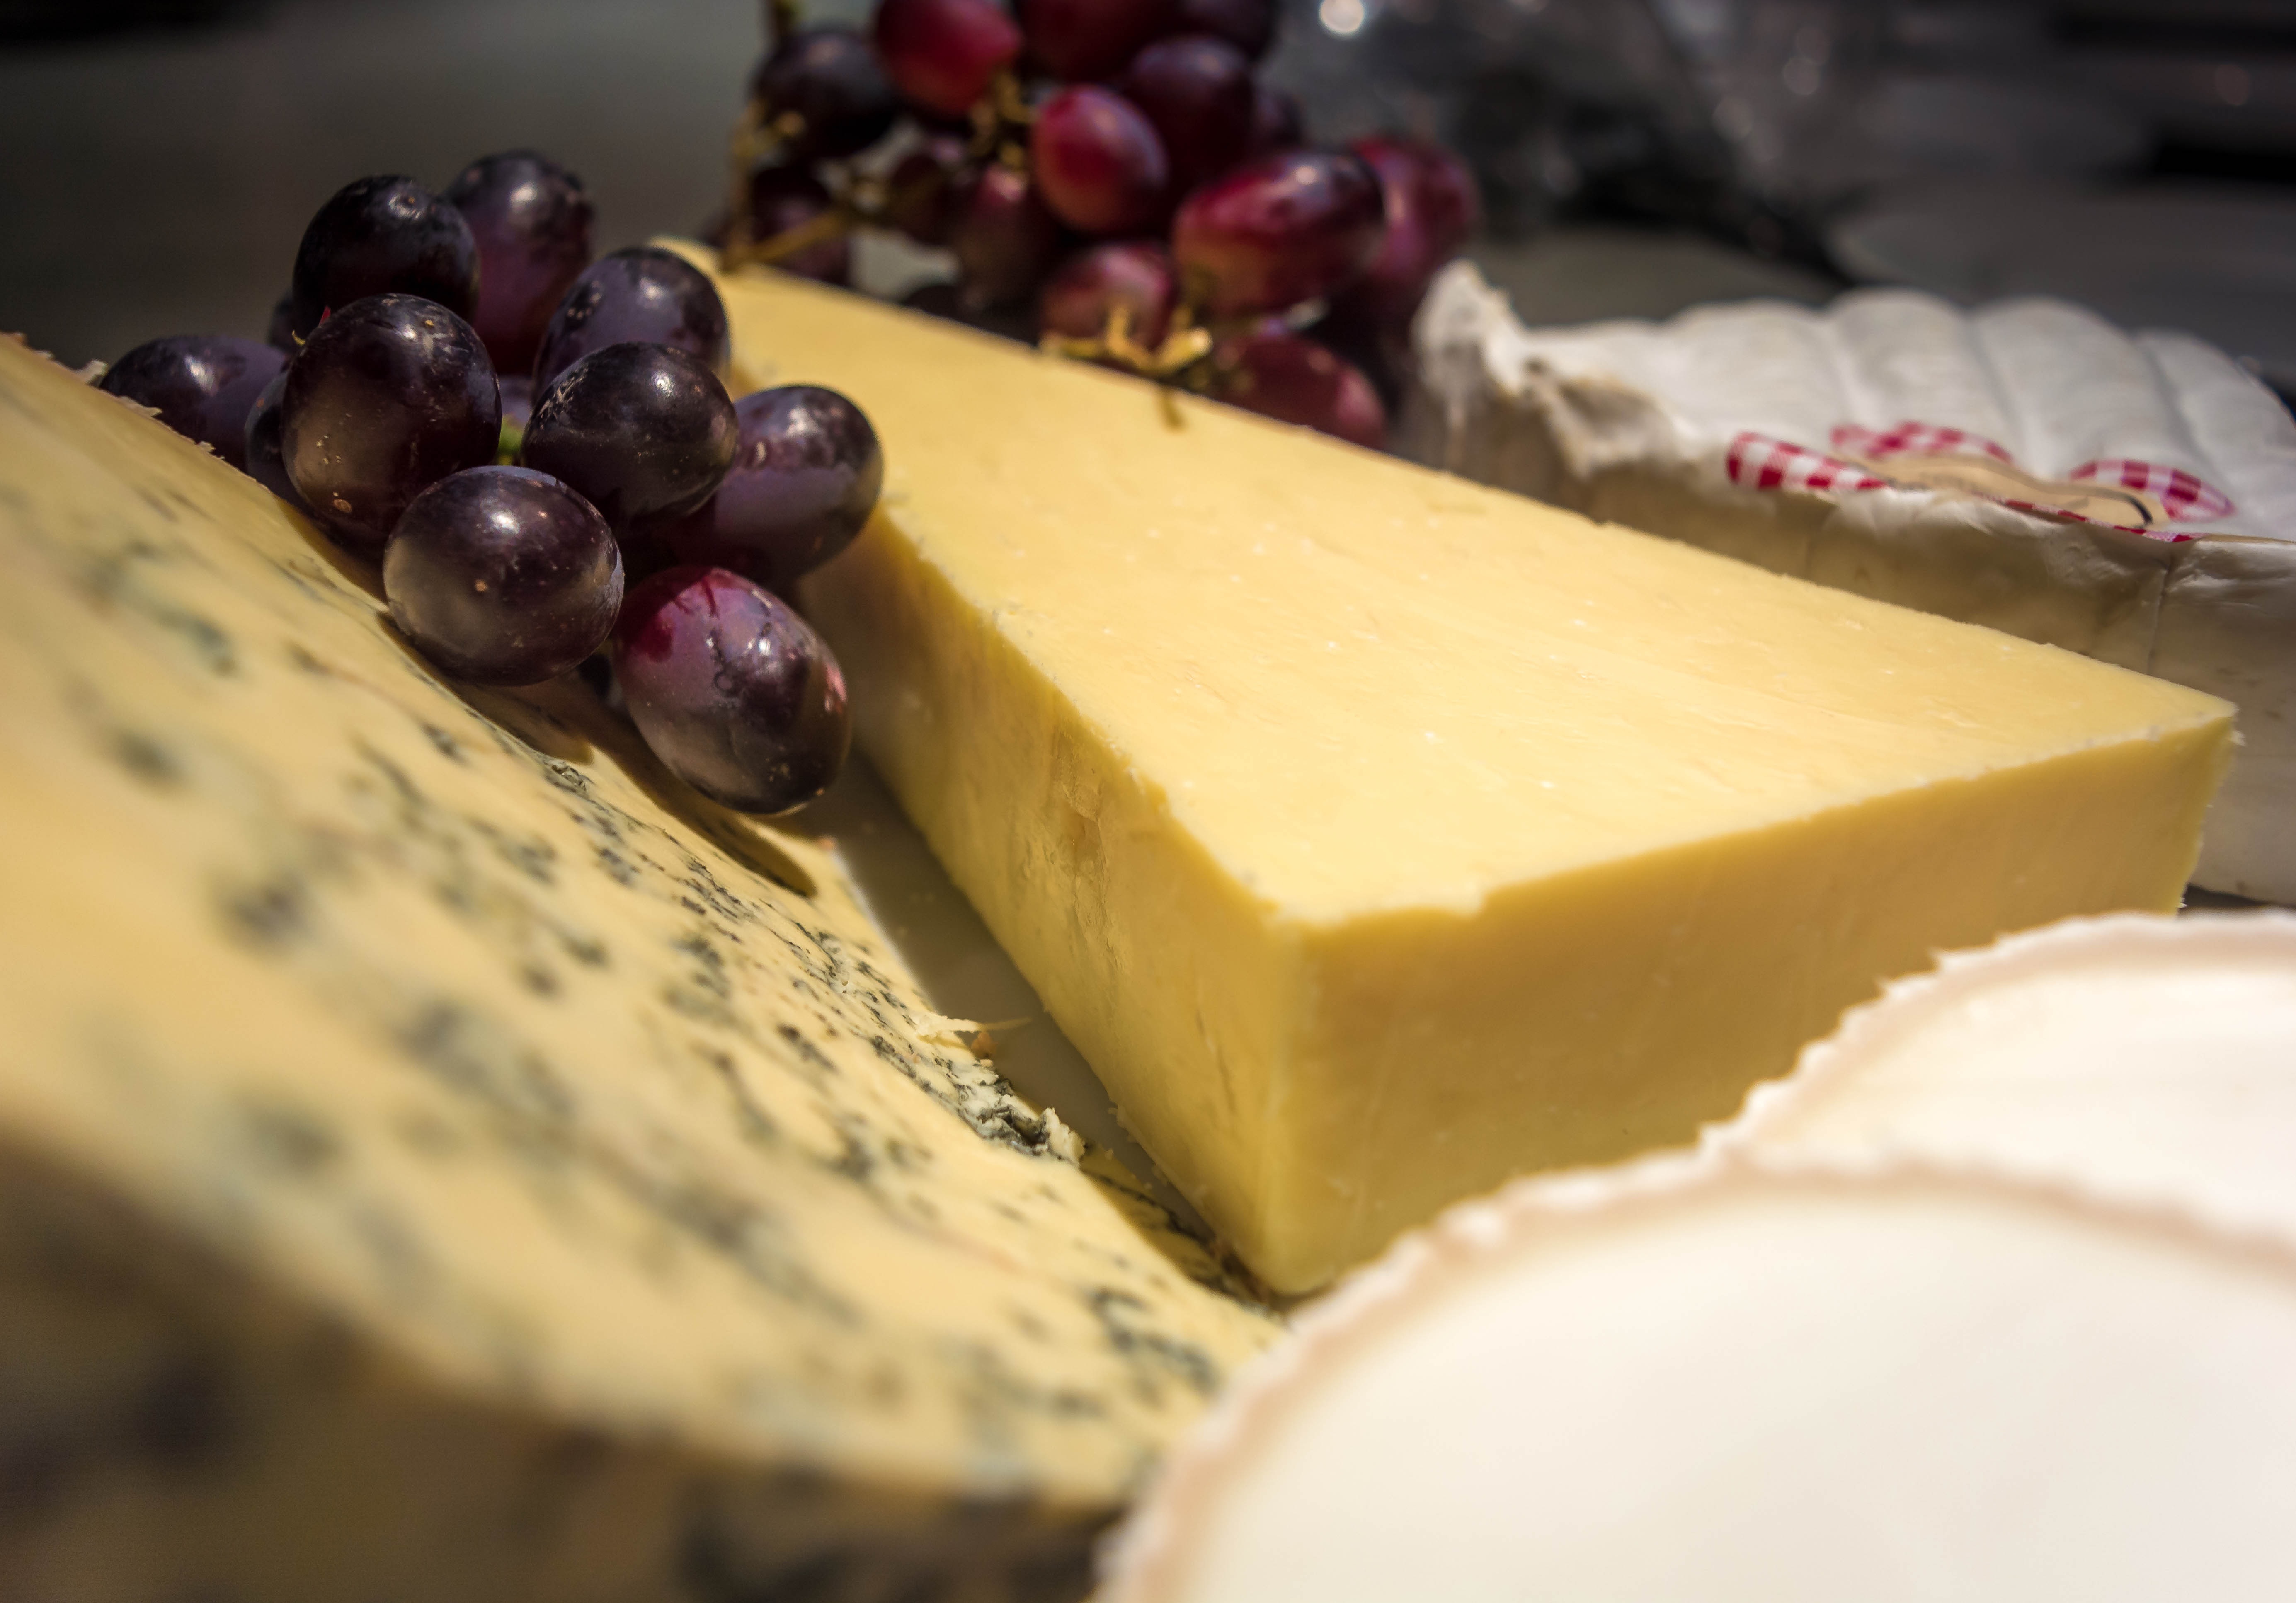
plant, board, fruit, restaurant, rustic, meal, food, produce, breakfast, baking, gourmet, dessert, delicious, dairy product, cheese, french, grapes, sweetness, dairy, cheddar, flavor, appetizer, brie, stilton